ISDB-T International

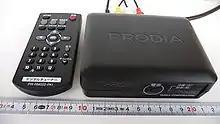
Low cost simple ISDB-T Set-top box (tuner) and remote control, connects to TV set through RCA connector. (very initial model in 2009)

b) Frequency Band: VHF or UHF, according to the country implementation strategy. UHF is a very affordable band once it is possible to implement digital services in current UHF "spaces" in broadcasting spectrum while analog services are still running in "jammed" VHF band. After digital TV implementation rollout is finished and analog signal is cut off, then VHF can be used for other services or even to expand digital services to more broadcasters. Japan, Philippines, and Brazil have chosen UHF. Peru, Argentina, Chile and Venezuela are in implementation design phase, so the band to be used was not defined.